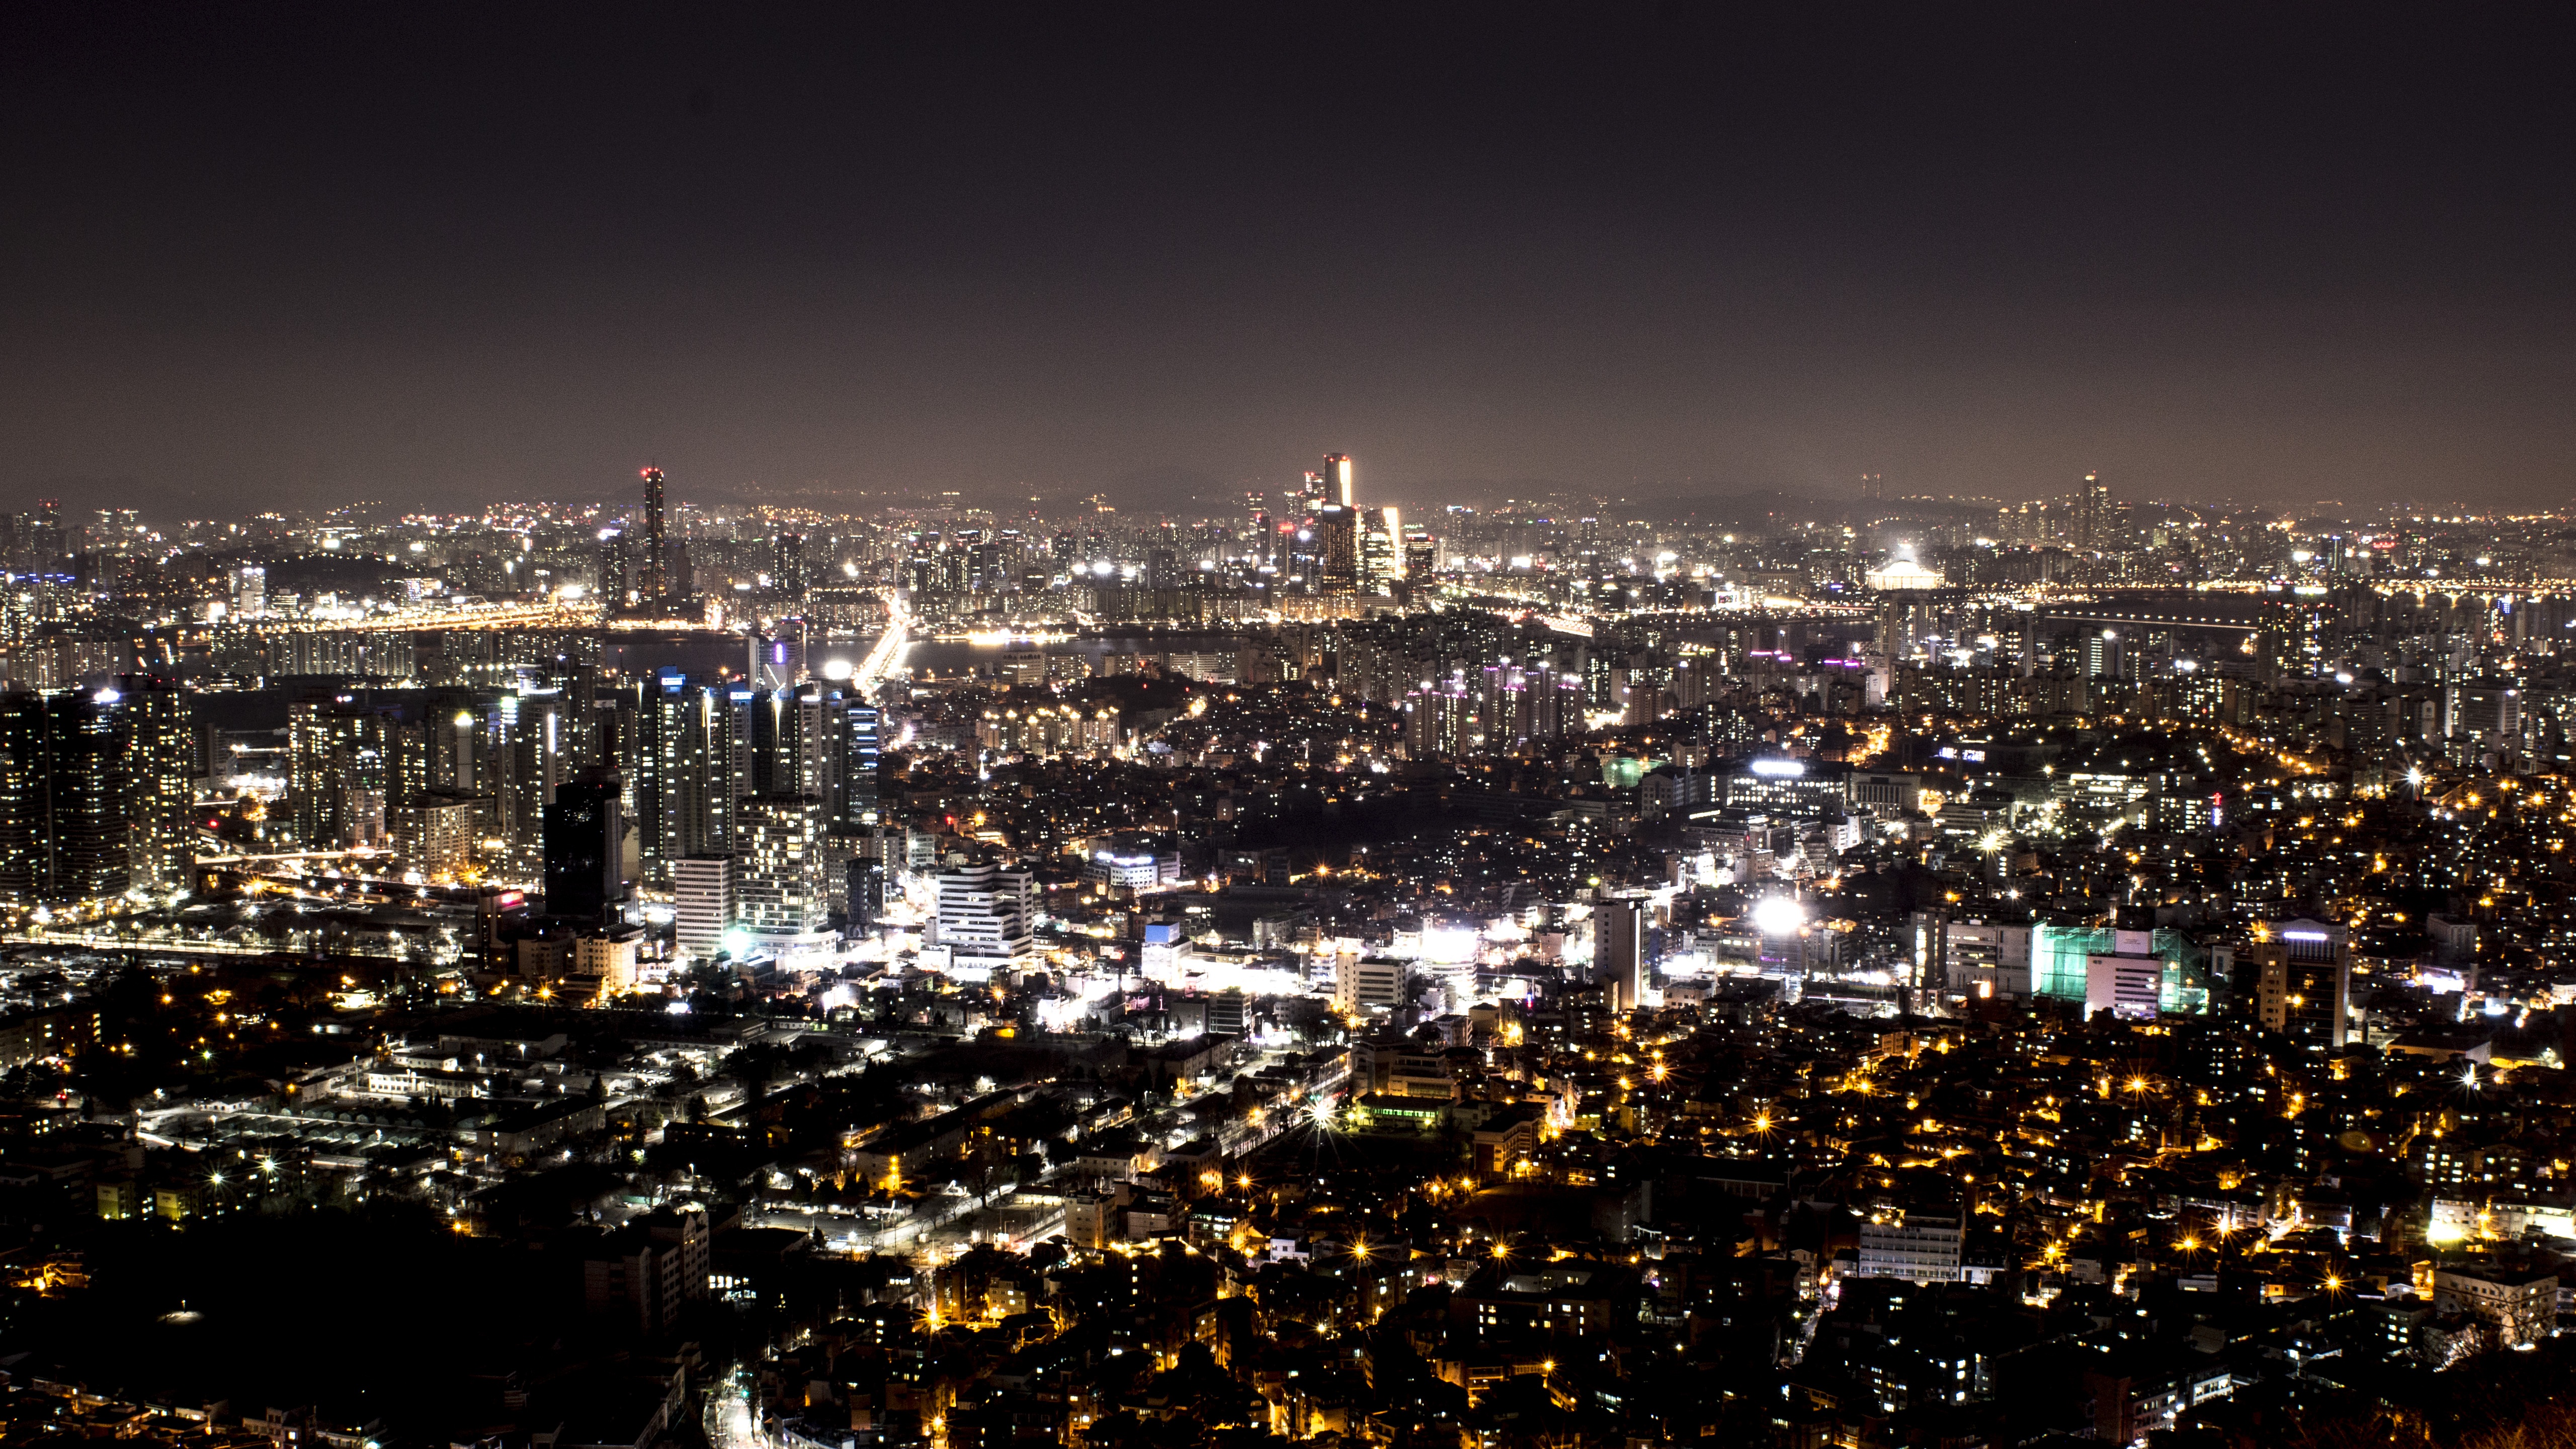
horizon, sky, skyline, night, city, skyscraper, crowd, cityscape, downtown, travel, dusk, daytime, suburb, evening, reflection, landmark, darkness, lighting, tower block, korea, metropolis, seoul, city at night, bird's eye view, aerial photography, south korea, urban area, atmosphere of earth, computer wallpaper, metropolitan area